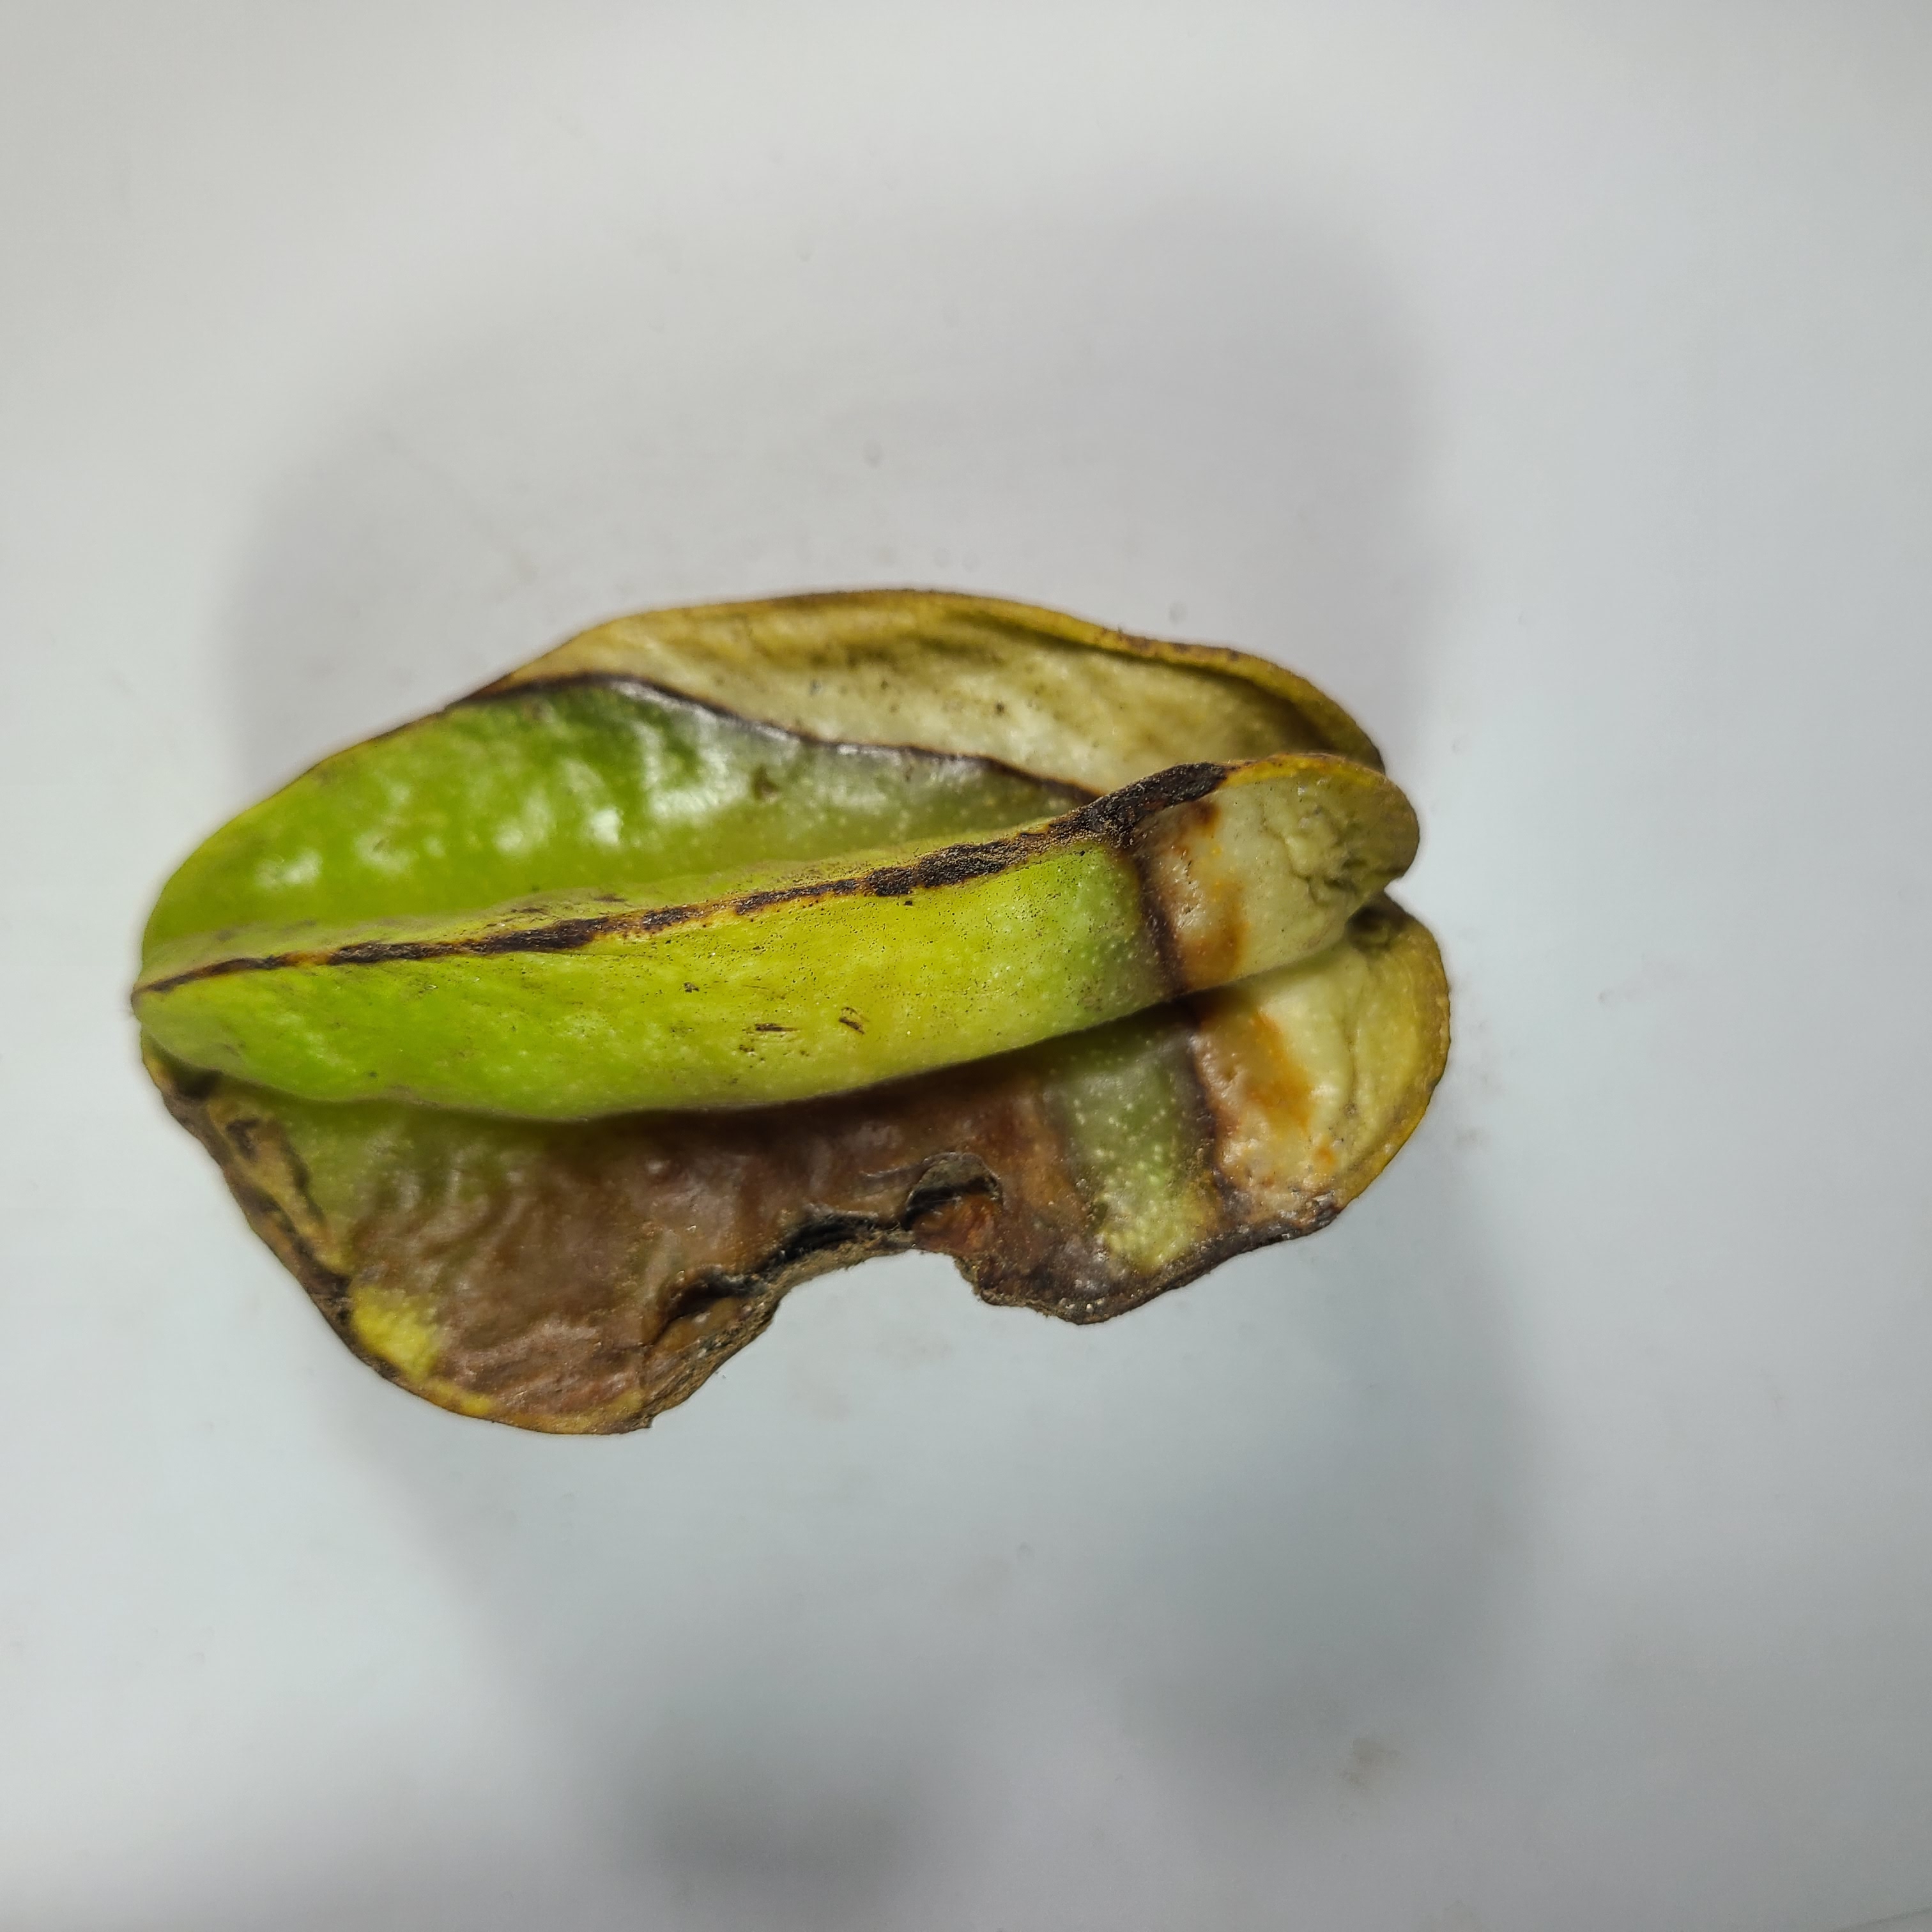
Label: Unhealthy Fruits